Hueypoxtla Municipality

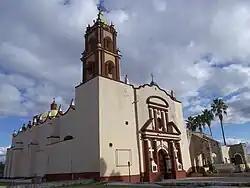
Saint Bartholomew Parish in Hueypoxtla.

Hueypoxtla is a large municipality that encompasses various geographical features. It includes a portion of the , a mountainous region characterized by the presence of oak, yucca, huizache, mesquite and pirul trees. The municipality also has semi-desert plains known as "Lomas de España" (Spain plains), which are shared with the Zumpango municipality.